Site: saxony
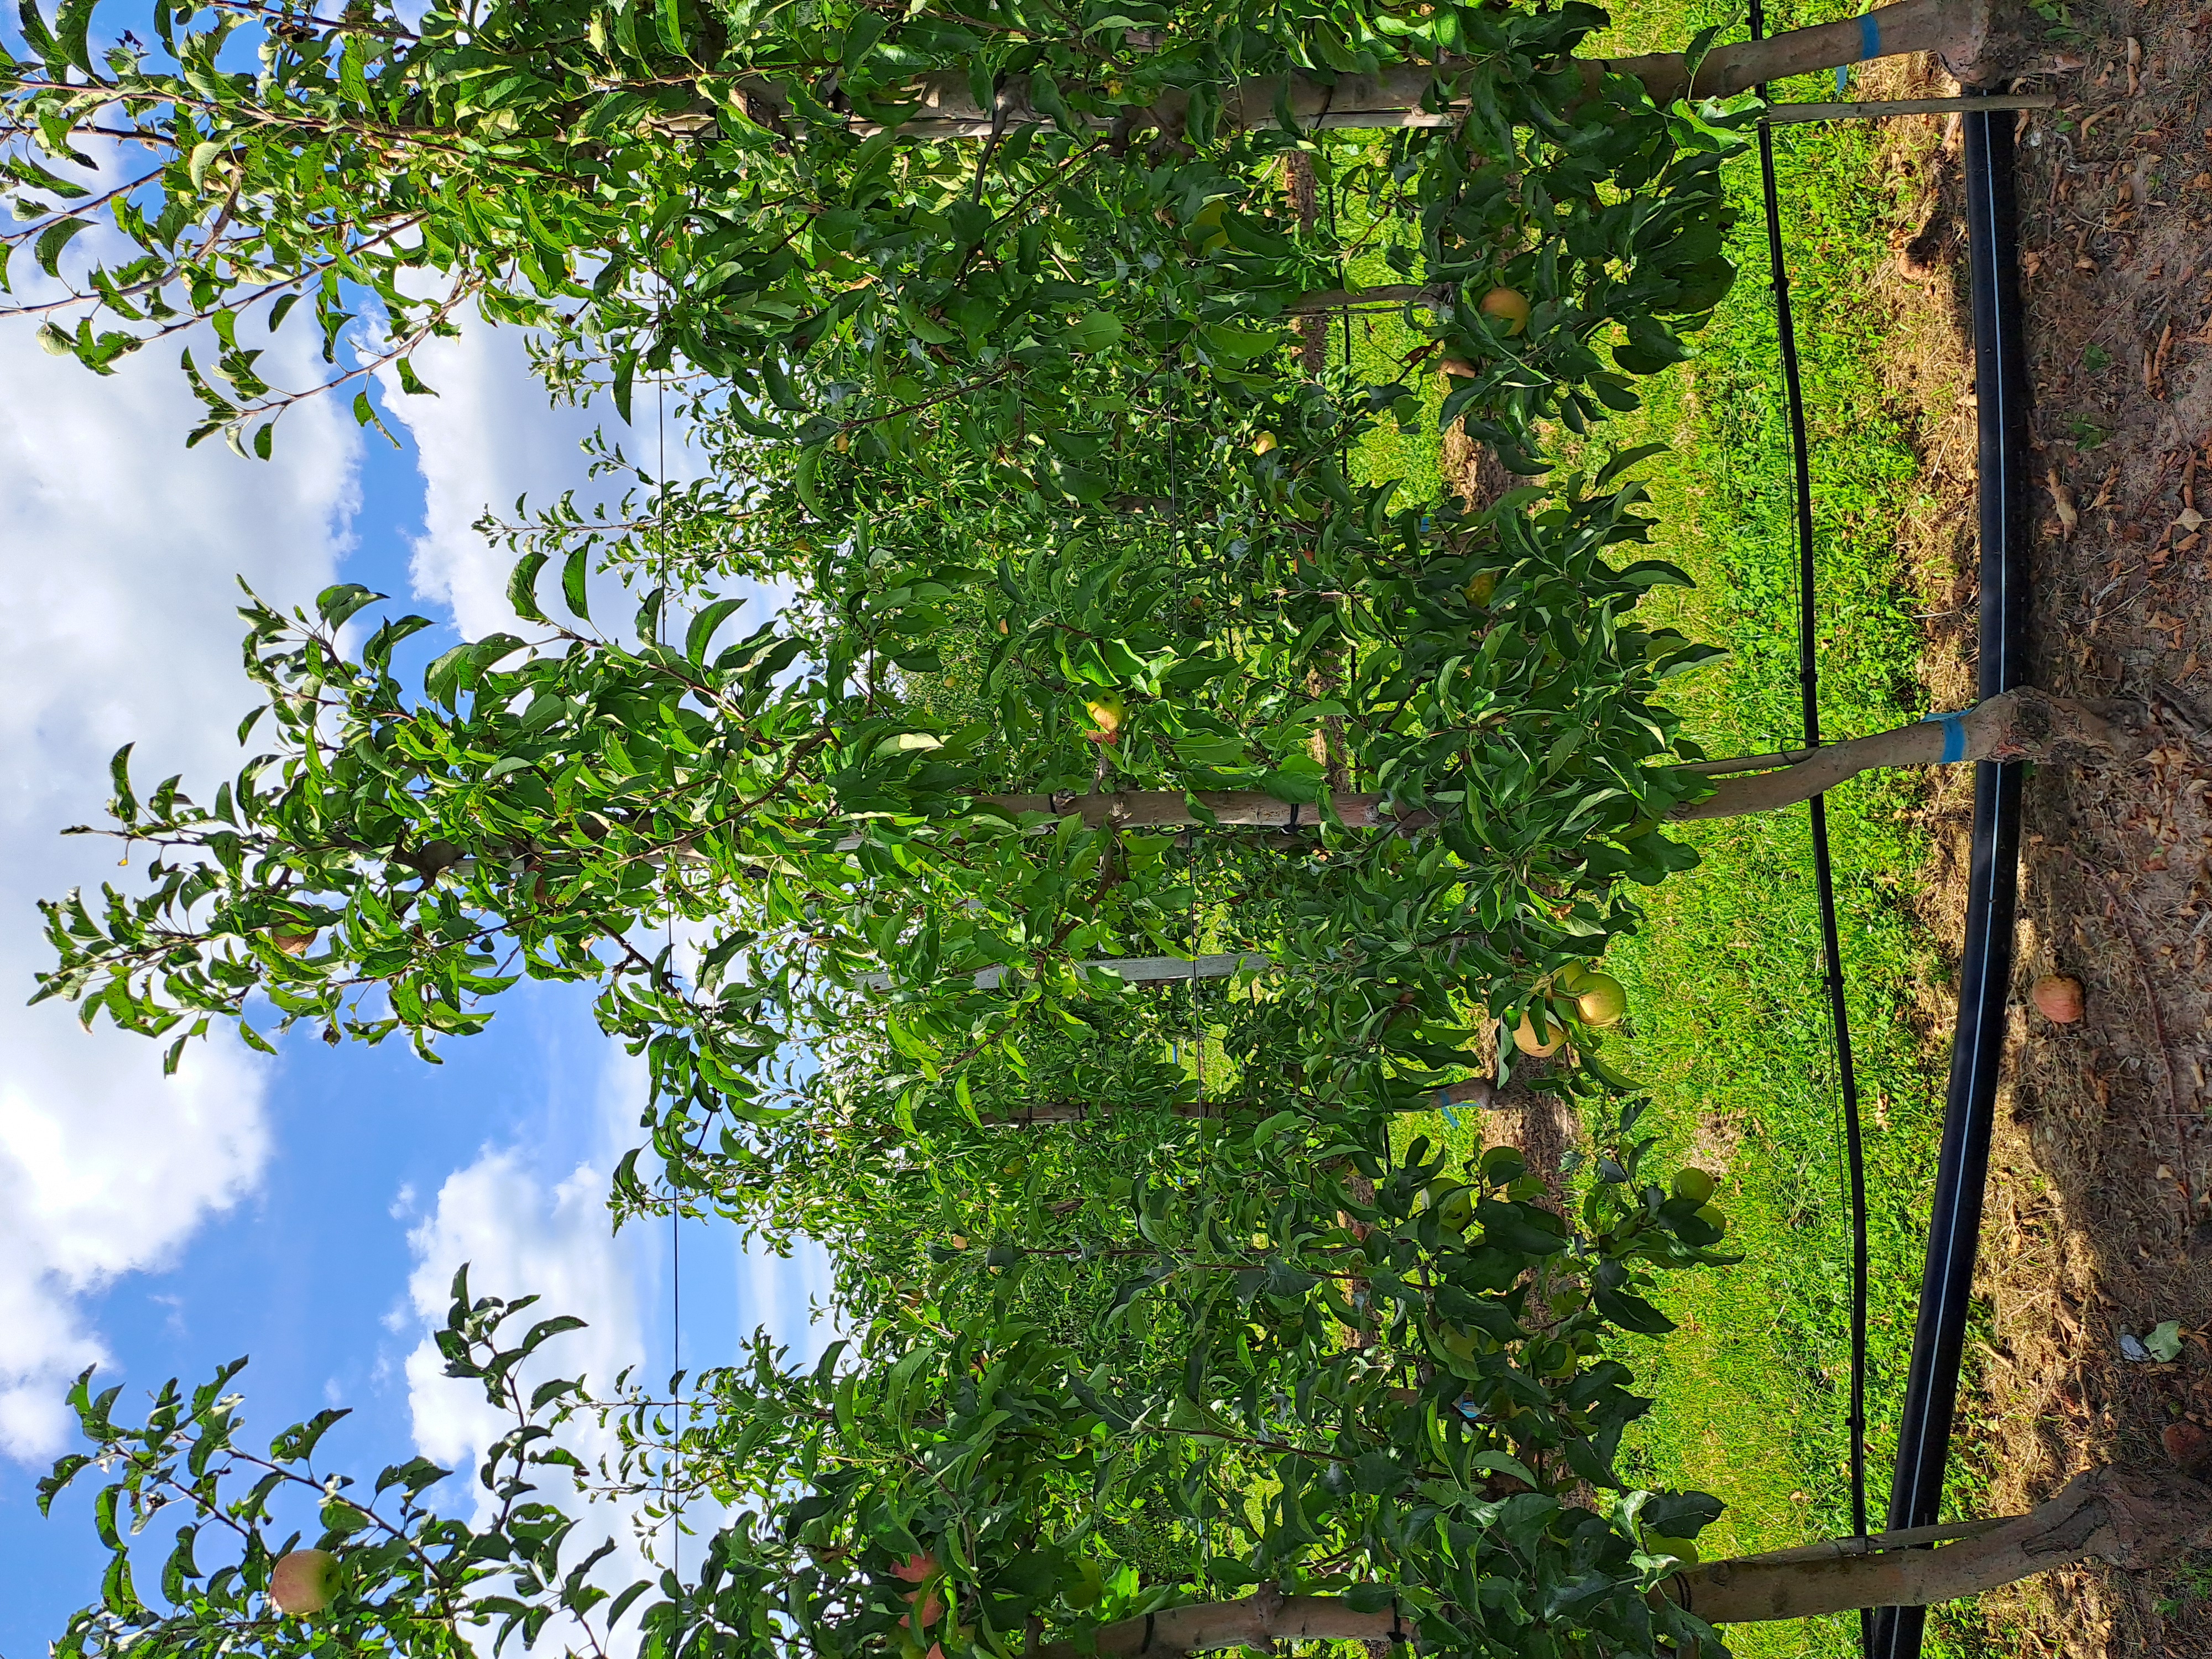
Growth stage (BBCH 85): Maturity of fruit and seed